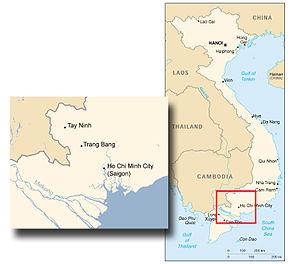
Phan Thị Kim Phúc [ɸɐːn³³.t̺ʰɪj³¹.kim³³.ɸúk͡p̚³⁵], née le 2 avril 1963 à Trảng Bàng, est une Vietnamienne naturalisée Canadienne, célèbre pour avoir été prise en photographie hurlant de douleur après avoir été gravement brûlée dans le dos à la suite d'une attaque au napalm du Sud-Viêt Nam lors de la guerre du Viêt Nam.
Trảng Bàng est un village du Sud-Ouest du Viêt Nam situé dans la province de Tây Ninh et dans le district dont elle est le chef-lieu, le district de Trảng Bàng.